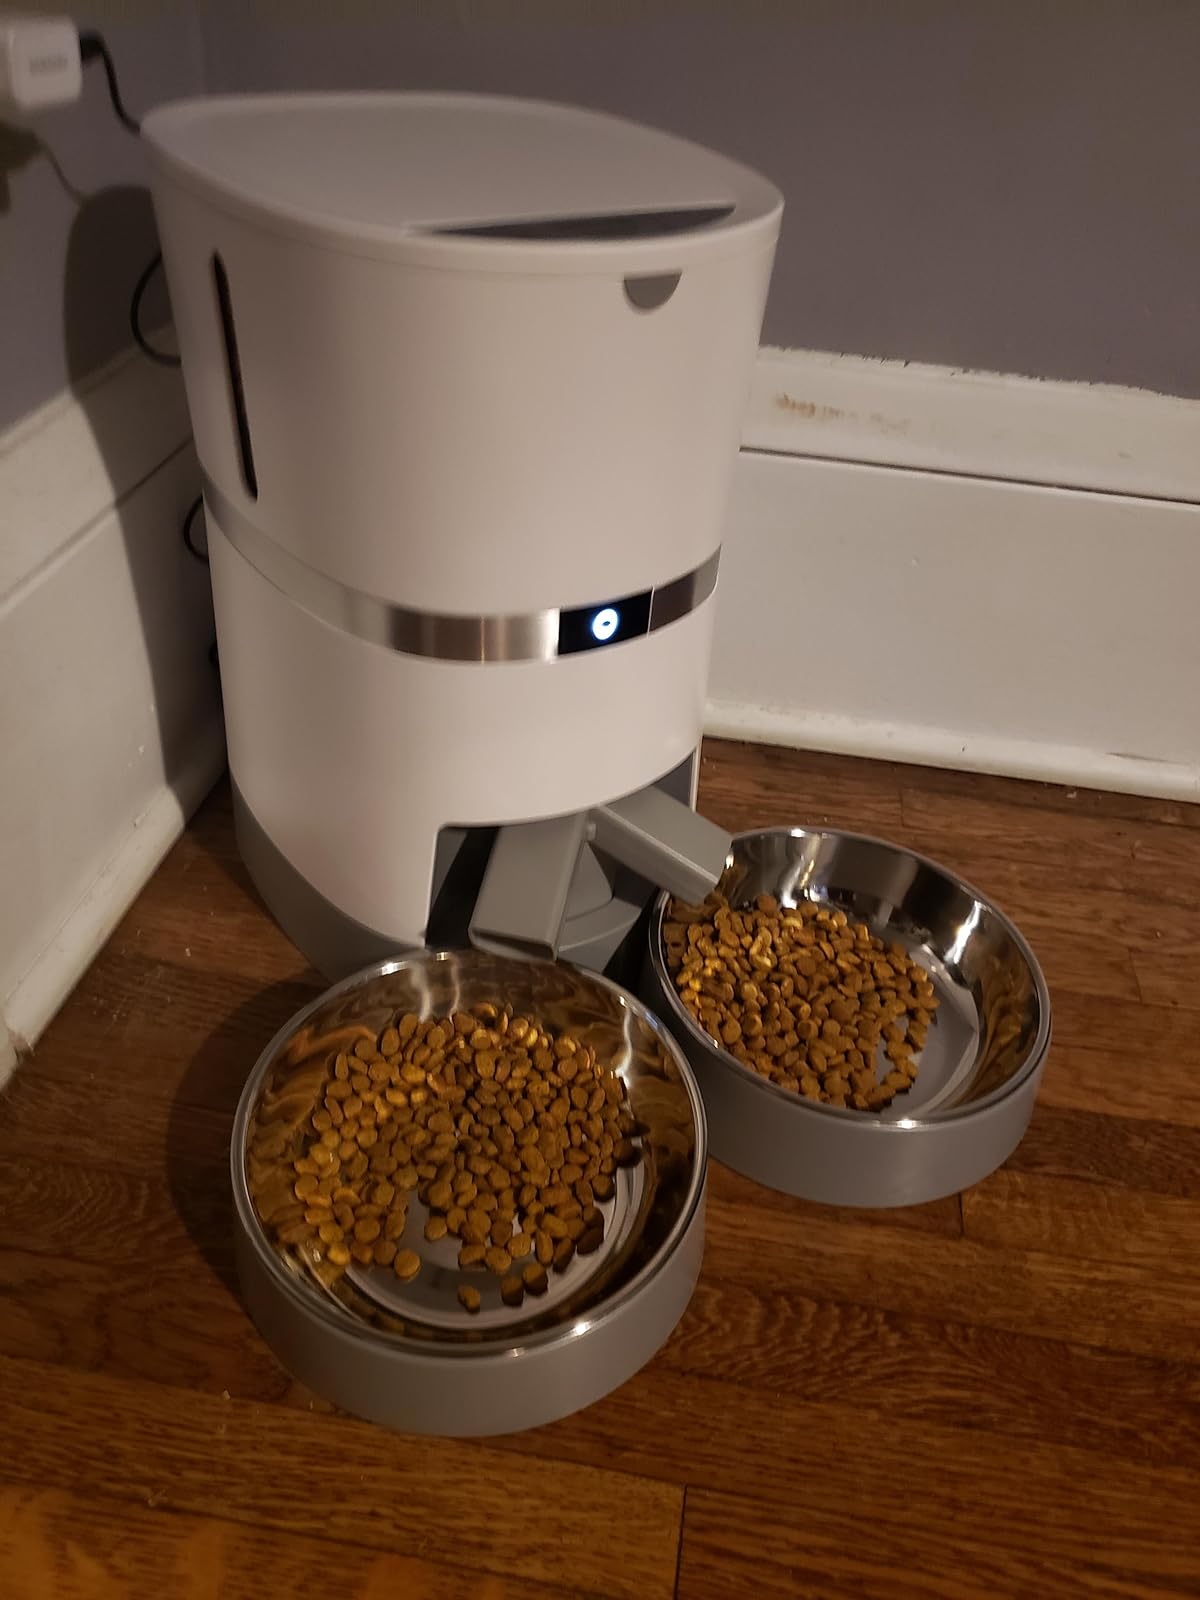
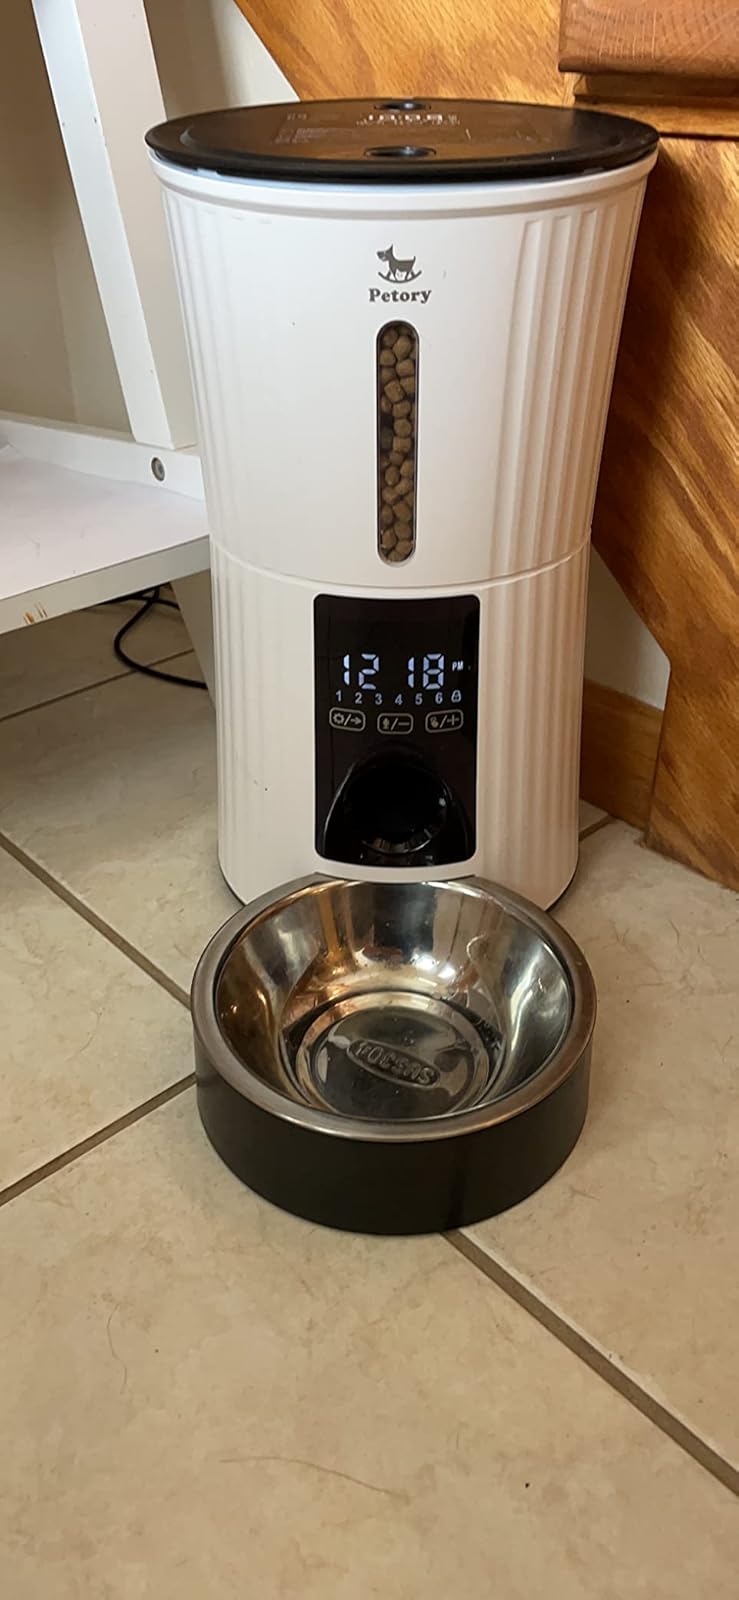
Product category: items_feeder
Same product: no